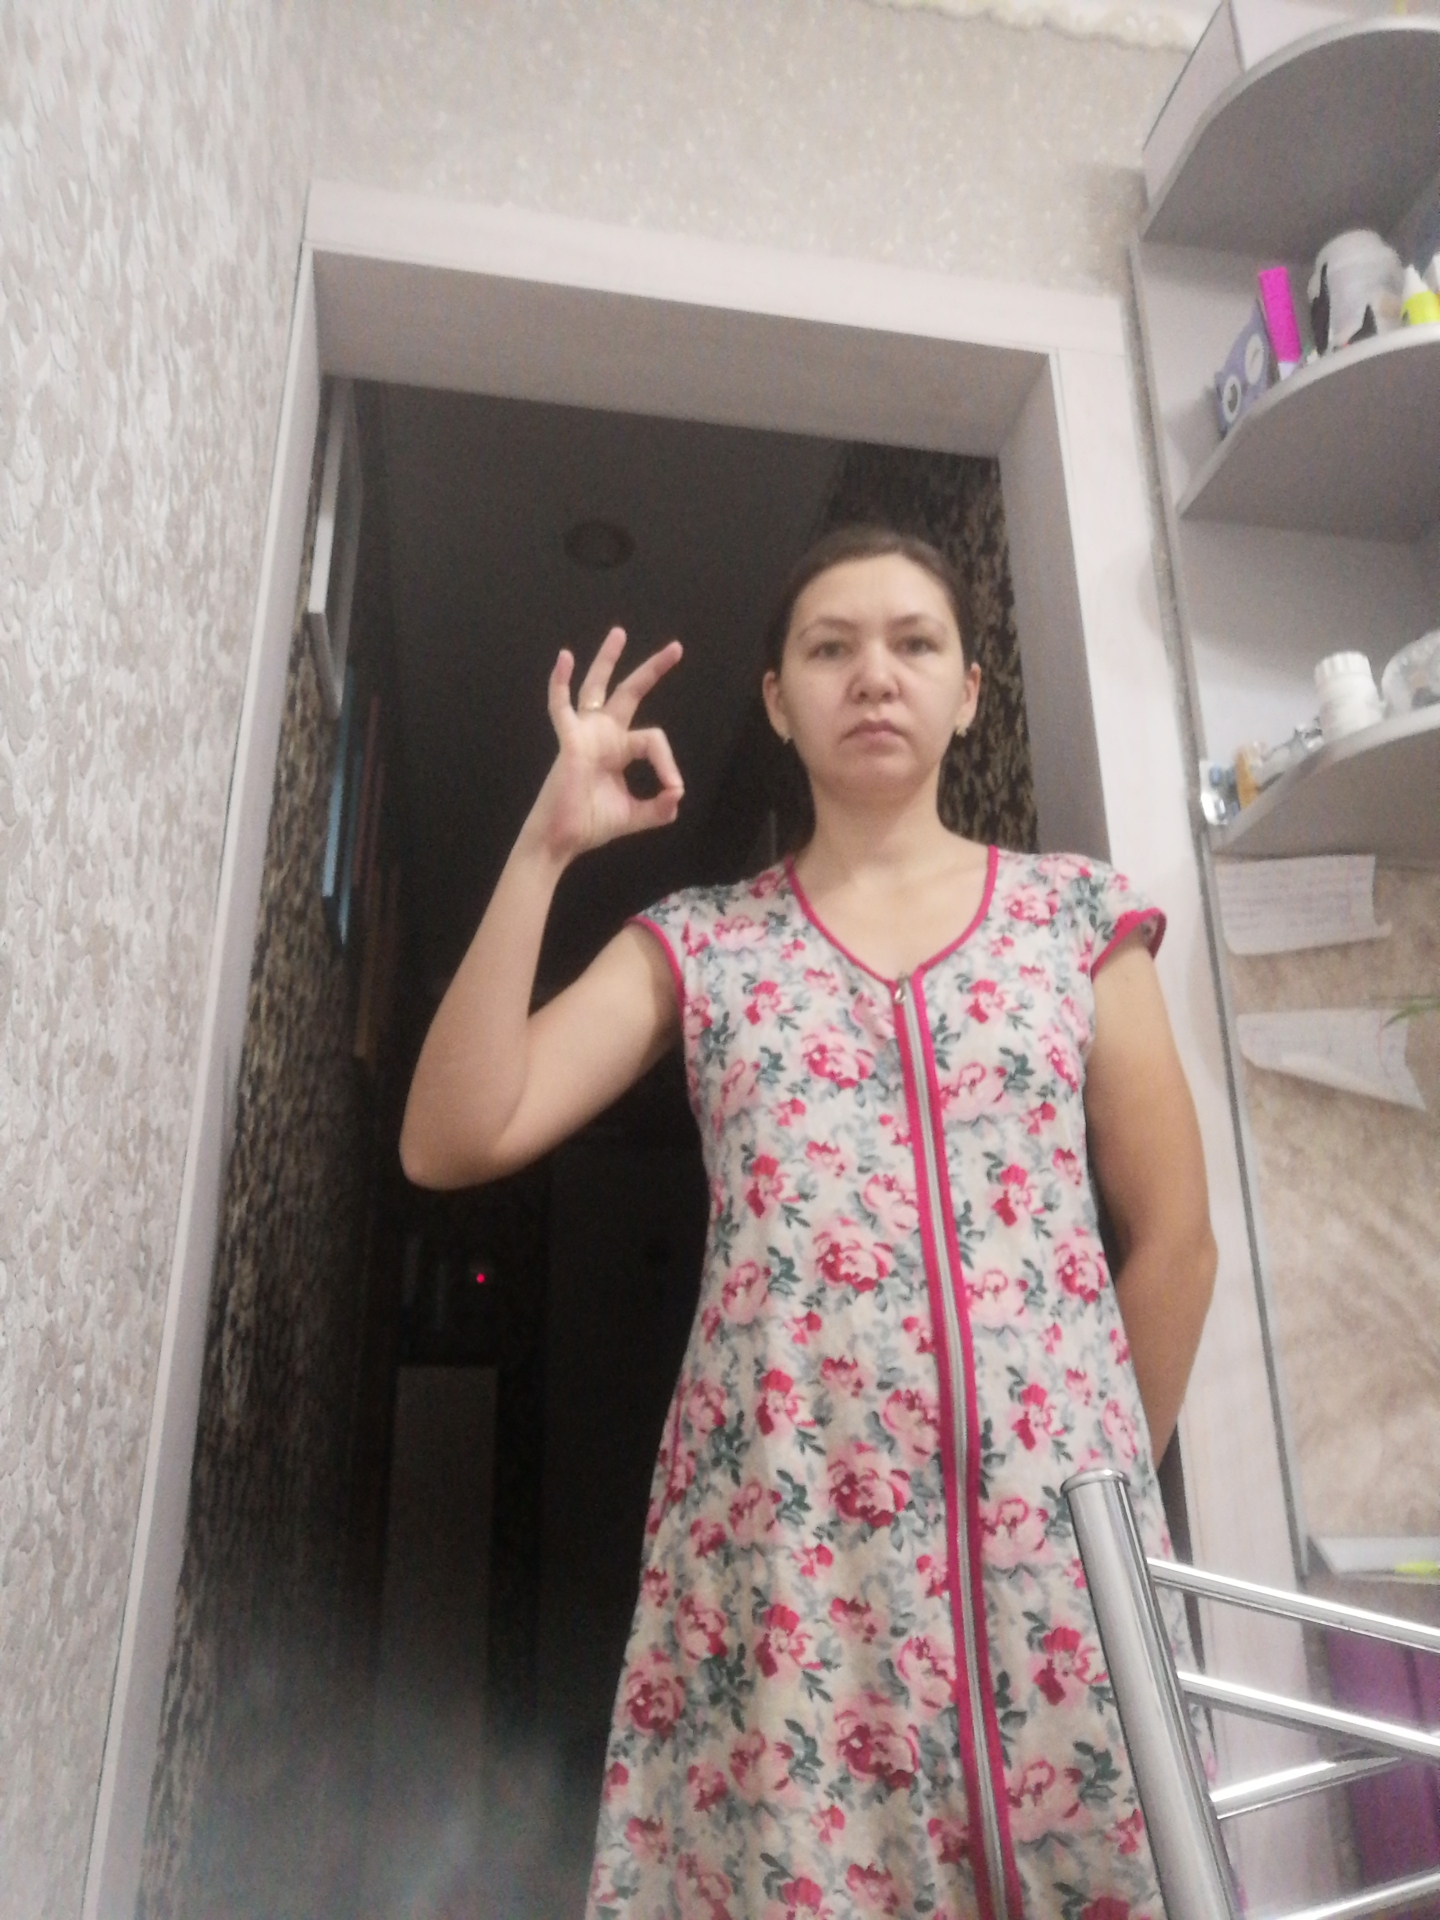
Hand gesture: ok